Question: Please indicate a possible affordance area of the toothbrush that can be used for brushing.
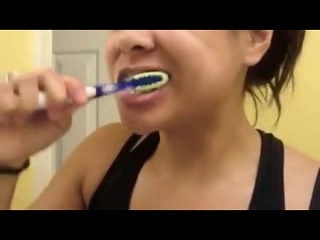
Answer: [28.007, 69.568, 172.106, 114.814]